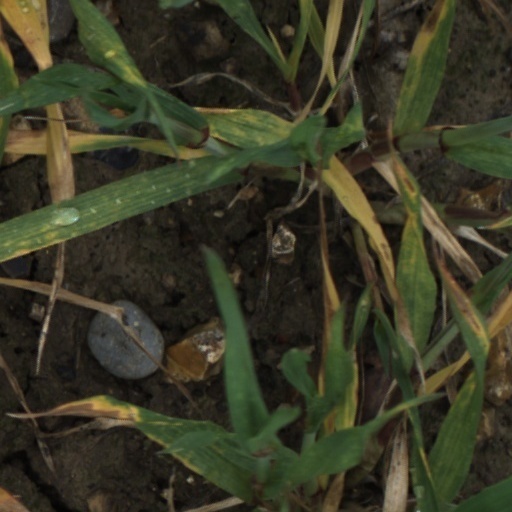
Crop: wheat